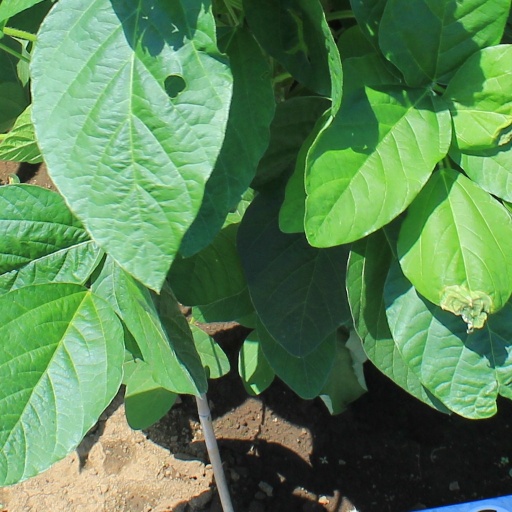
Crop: soybean